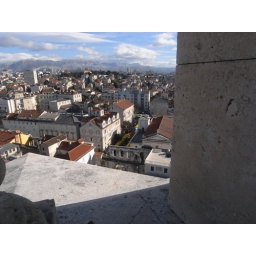
Another sky high view of Split with its mountains in the background